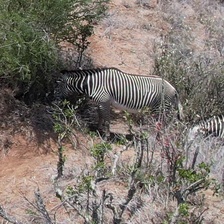
Pose orientation: left